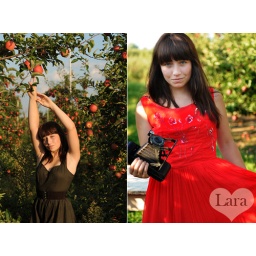
girl in red apples and vintage camera